KatieJane Garside

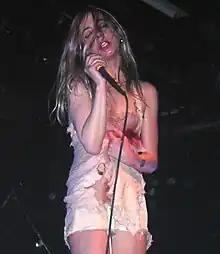
Garside with Queenadreena, 2005

Katrina Jane Garside (born 8 July 1968) is an English singer, songwriter, and visual artist. She is known for her musical projects in an eclectic range of genres including noise rock, alternative metal, acoustic, and neofolk, and vocals that range from childlike whispers to harsh scream singing. The "London Evening Standard" once described her as "one of the scariest women in alternative music."